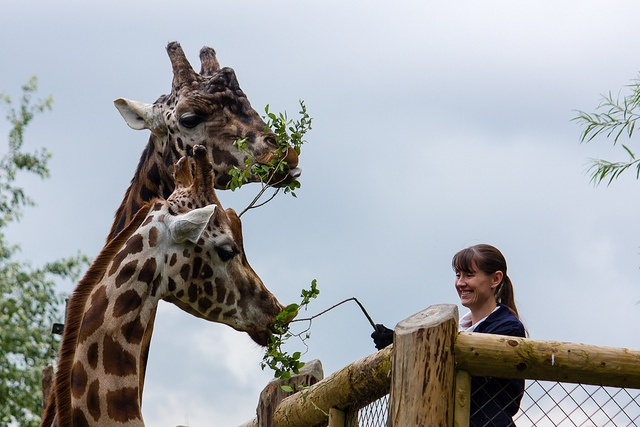
Two tall giraffe standing next to each other near a woman.
Smiling woman feeding leaves to two caged giraffes.
two giraffe eat out of a zoo workers hand
A woman feeds foliage from branches to two giraffes.
Woman holding up leaves on a stick to two giraffes.